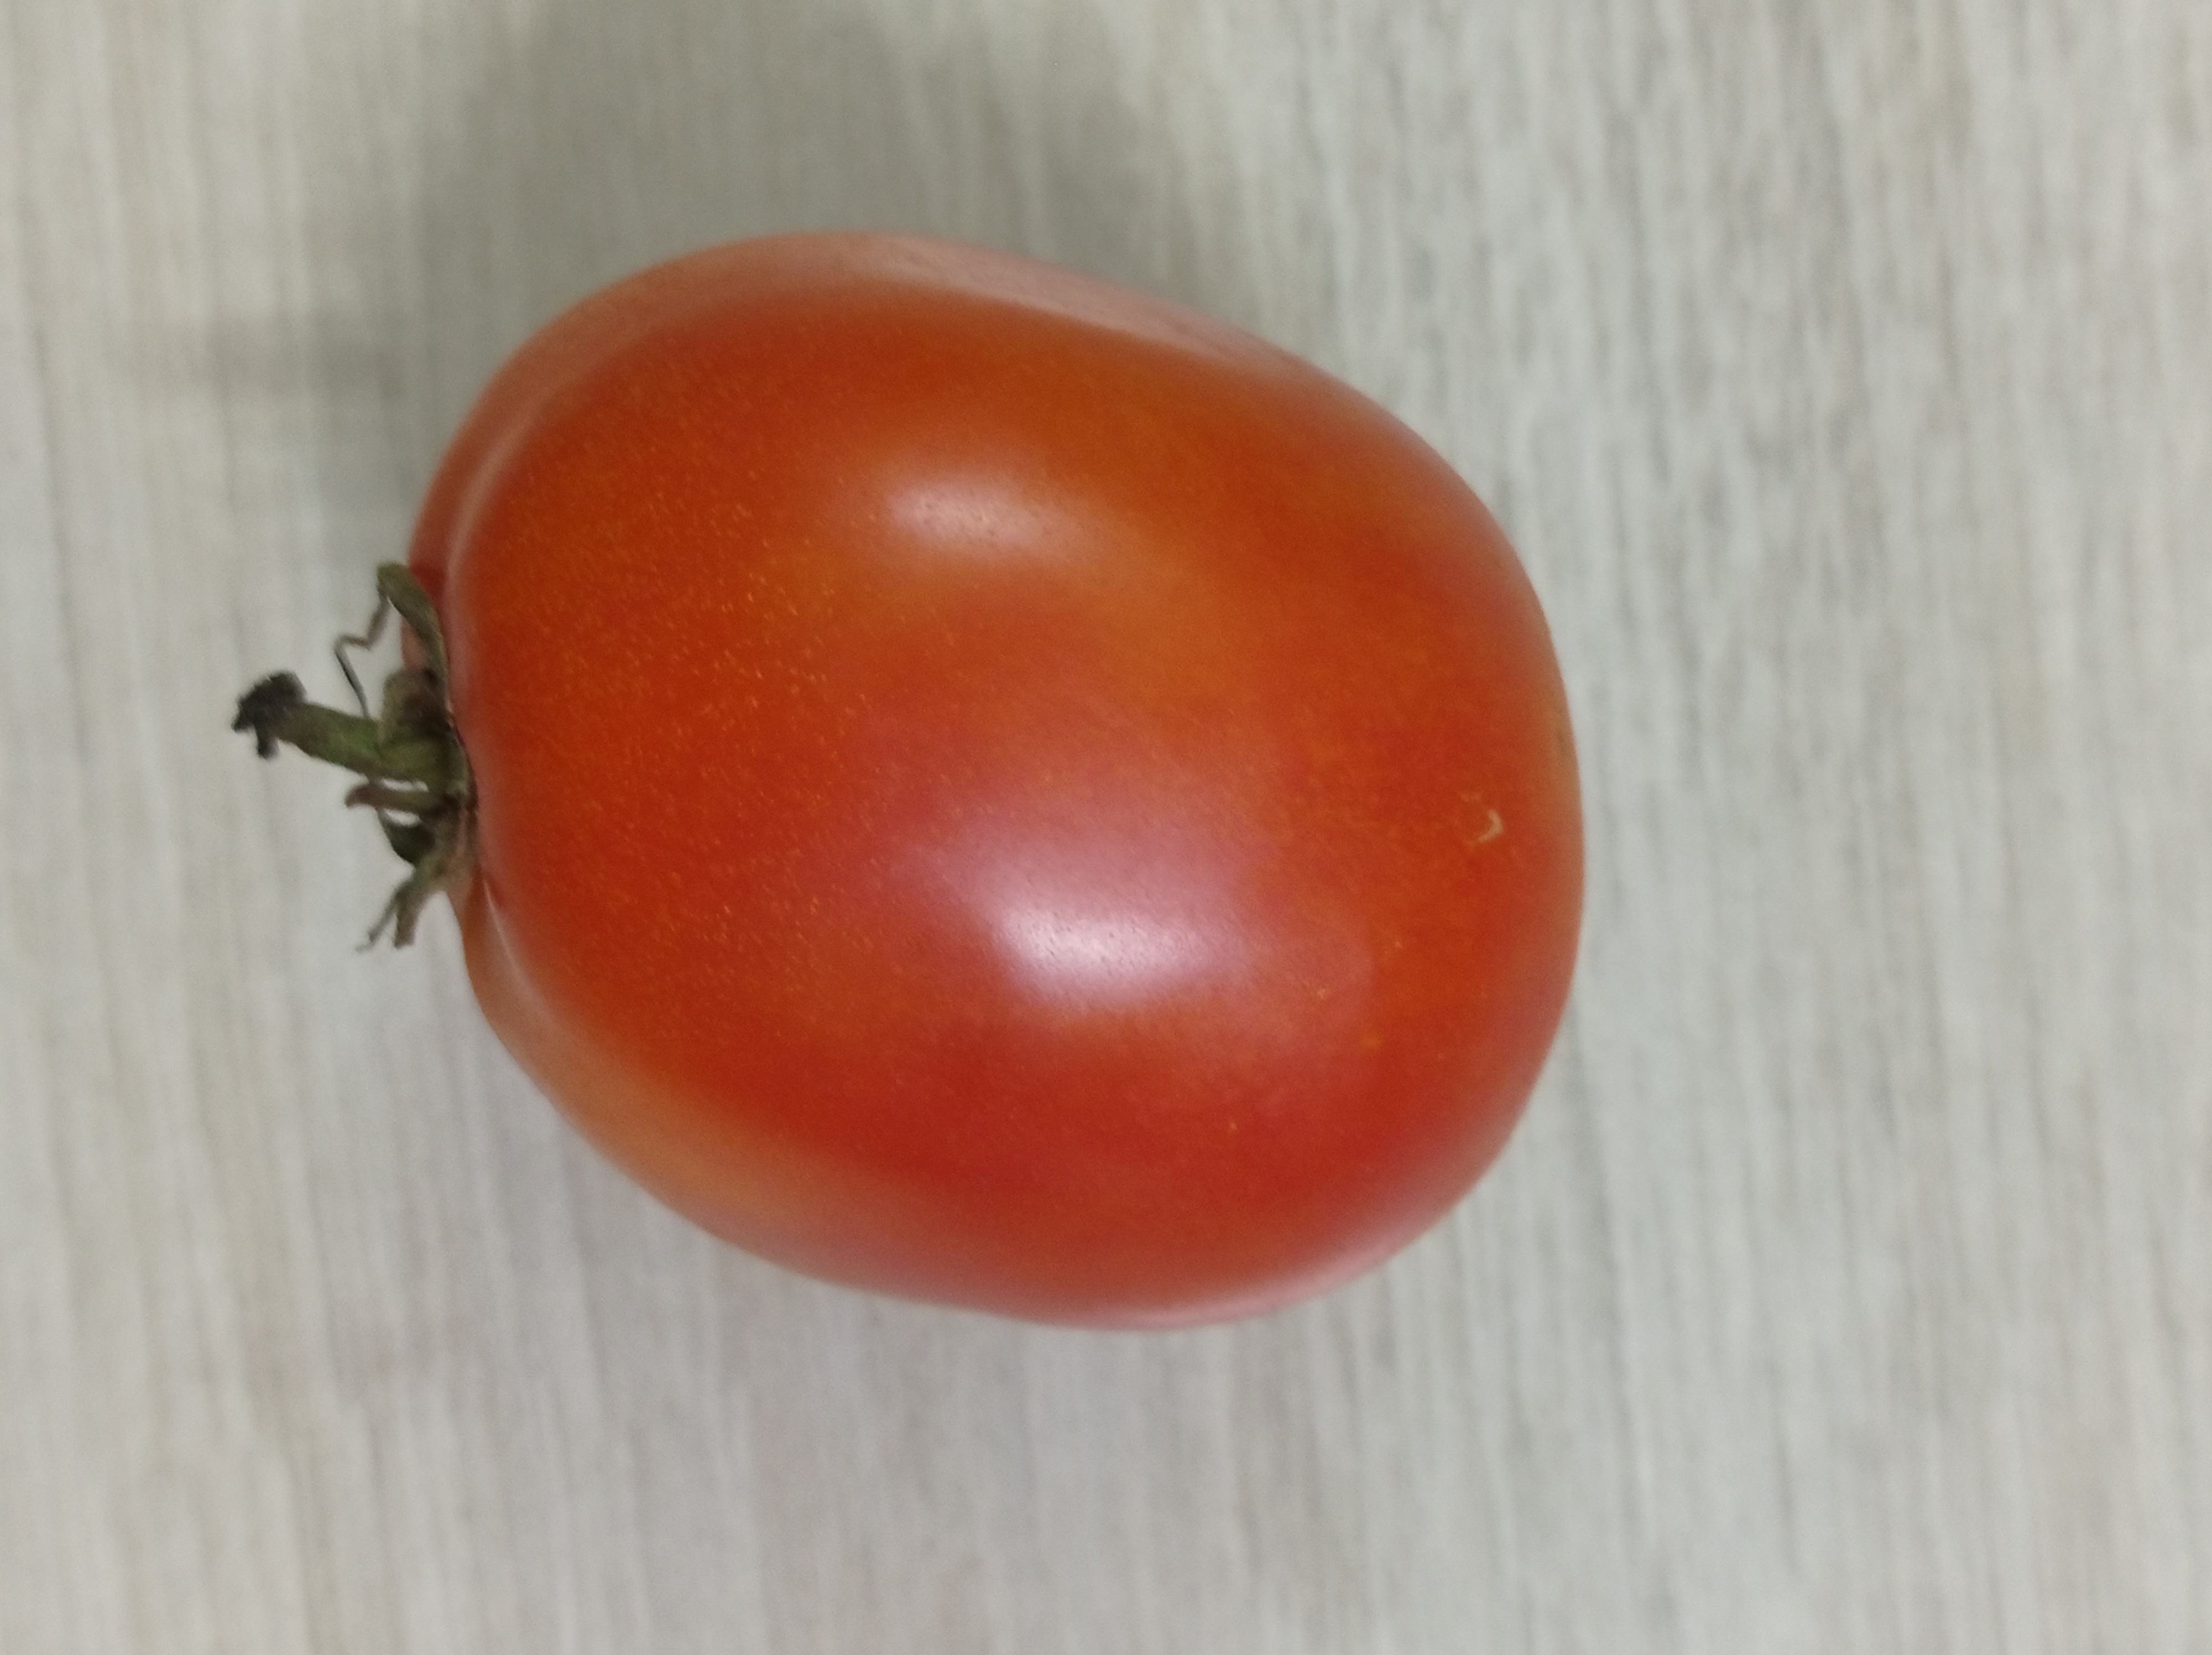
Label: Fresh